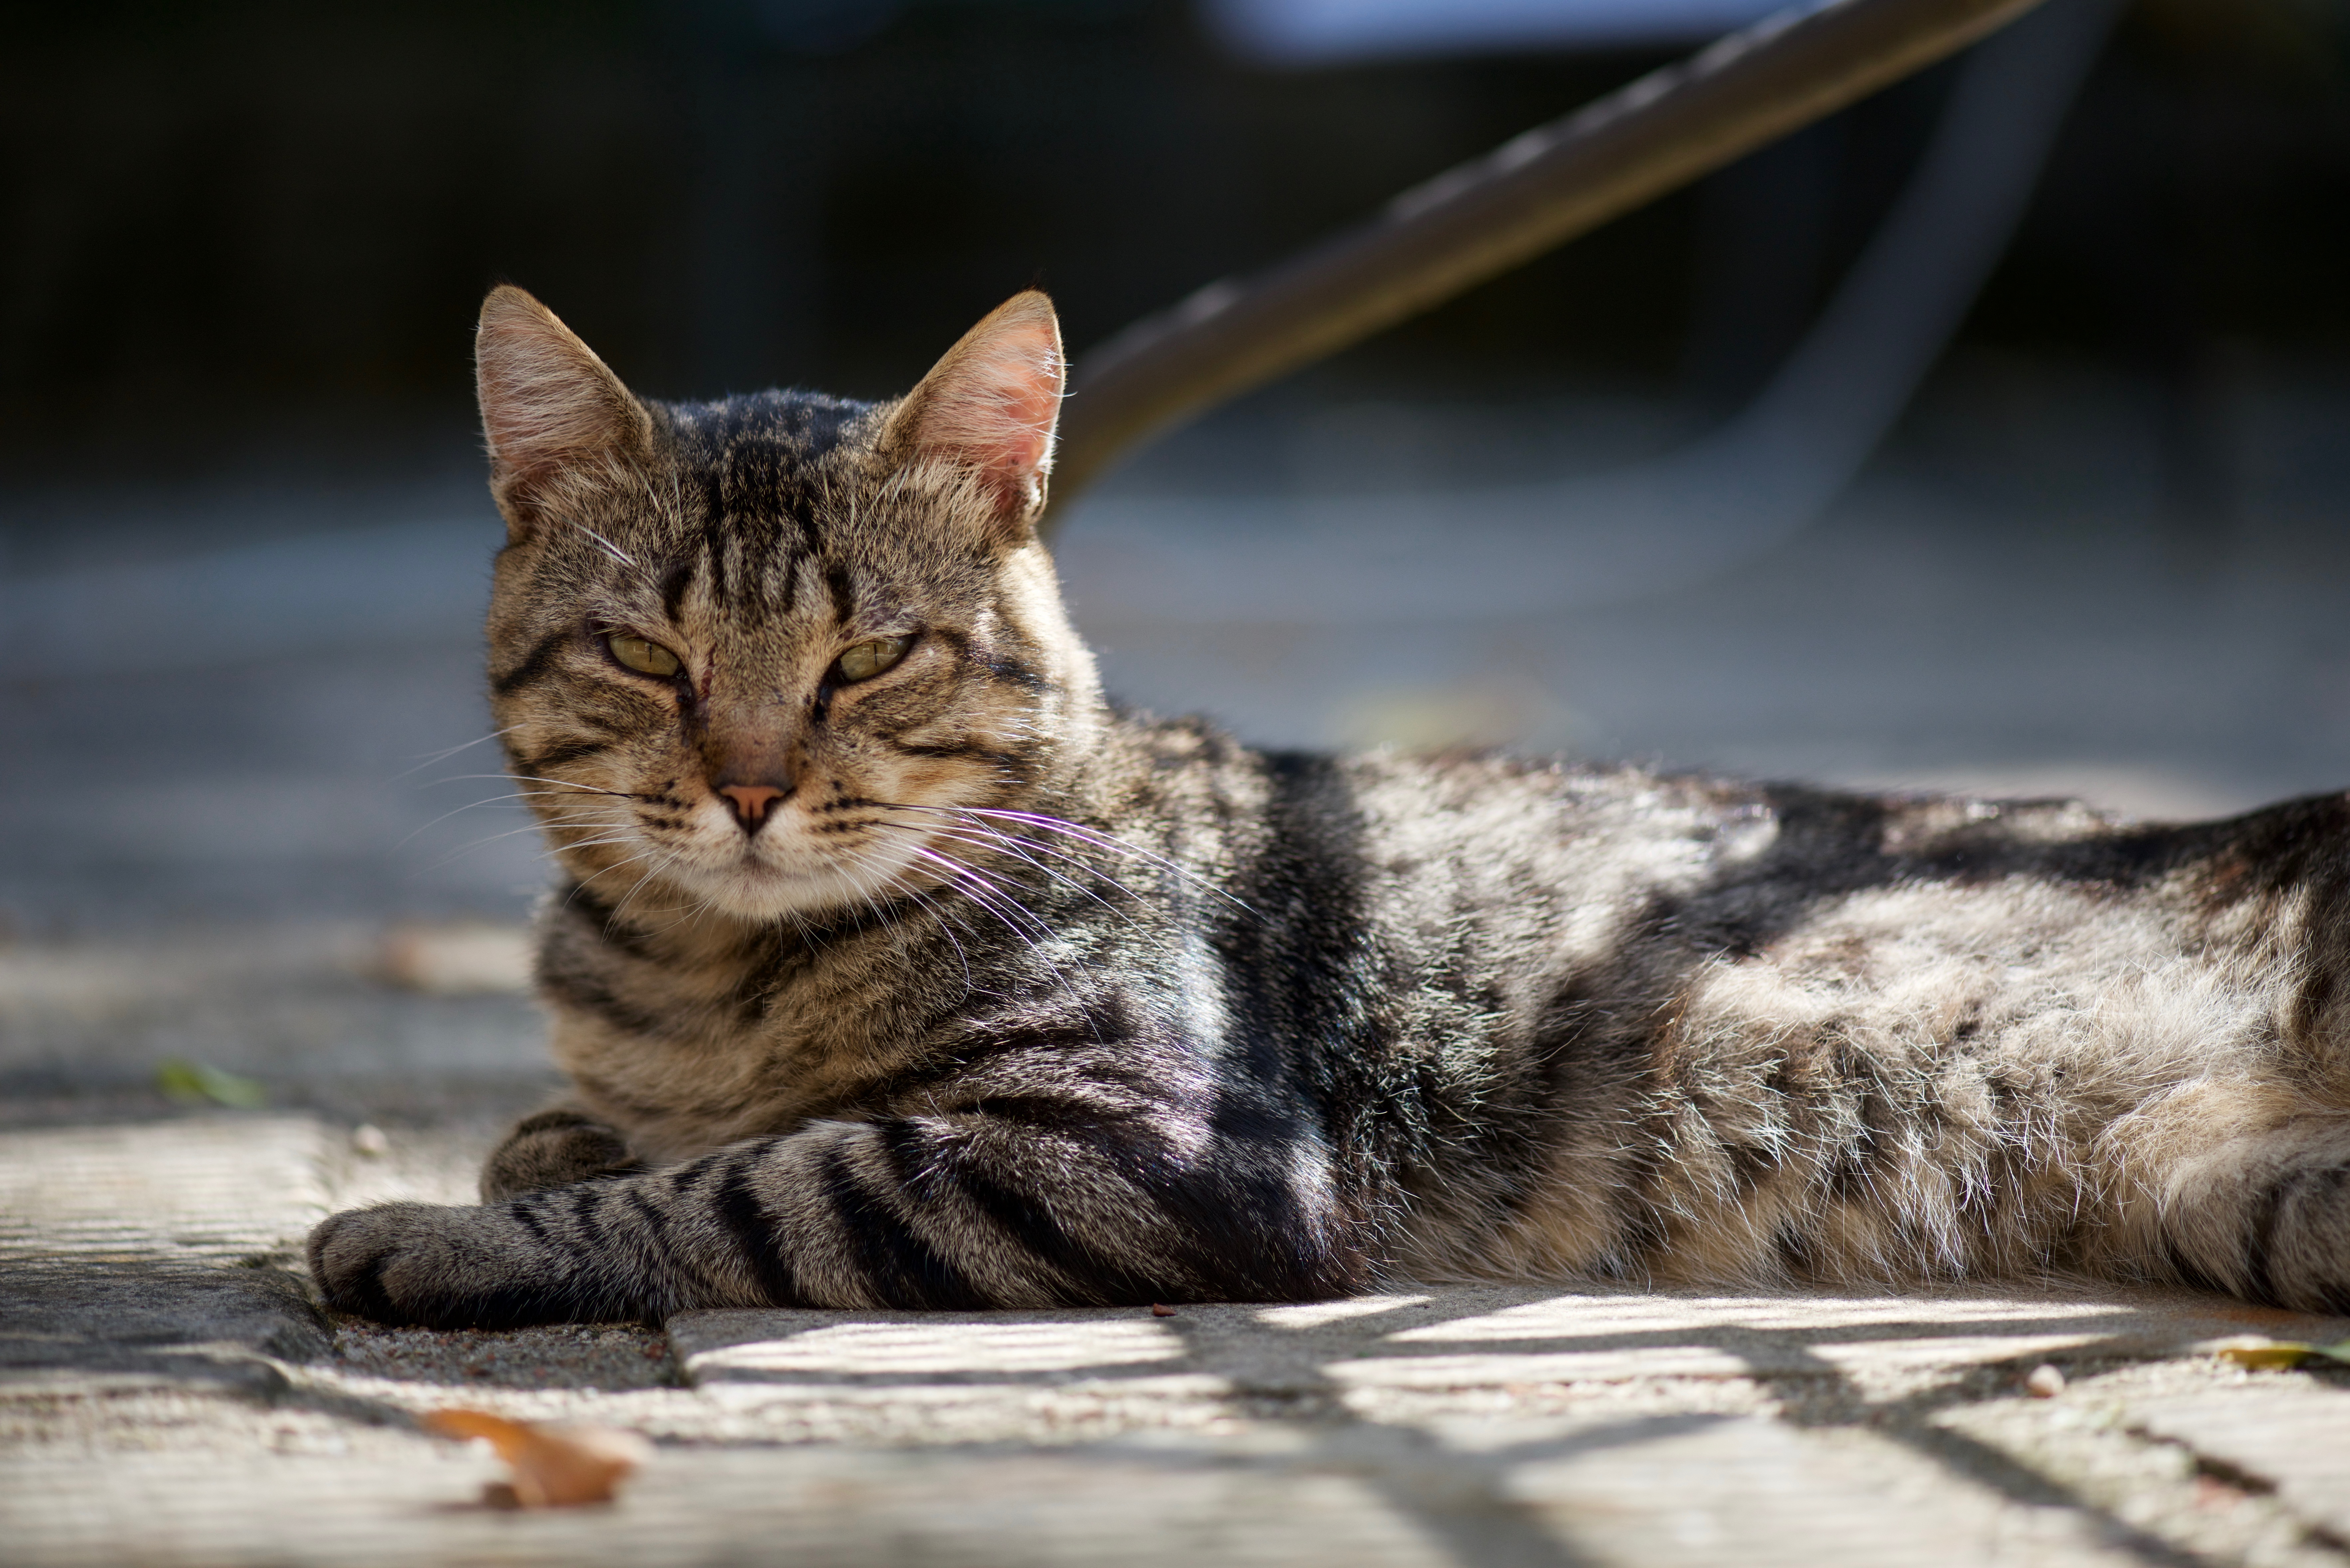
cat, mammal, fauna, close up, whiskers, vertebrate, tabby cat, bengal, european shorthair, wild cat, small to medium sized cats, cat like mammal, domestic short haired cat, pixie bob, american shorthair, rusty spotted cat, toyger